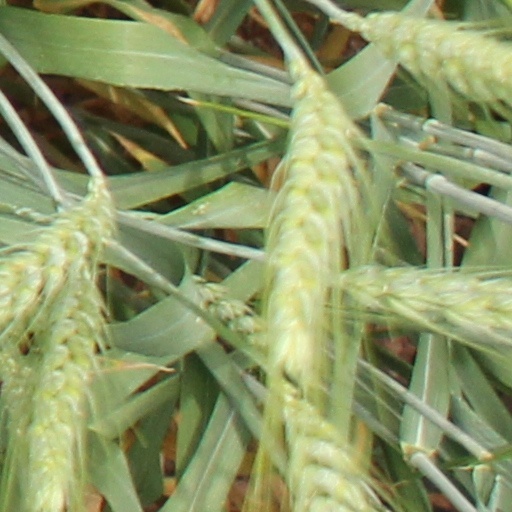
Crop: wheat